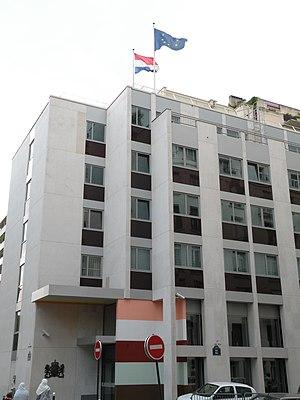
Ambassade des pays-Bas en France, Paris, 7 rue Éblé.
L'ambassade des Pays-Bas en France est la représentation diplomatique du Royaume des Pays-Bas auprès de la République française. Elle est située 7-9 rue Éblé, à l'angle avec la rue Masseran, dans le 7ᵉ arrondissement de Paris, la capitale du pays.